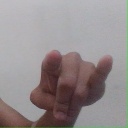
अक्षर: च